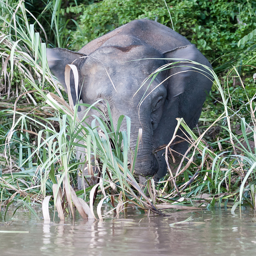
An elephant that is on the shore of some water.
An elephant in some weeds next to some water.
a small elephant is walking into the water
The elephant is by himself by the water outside.
Elephant standing in the river next to a wooded bank, eating reeds.